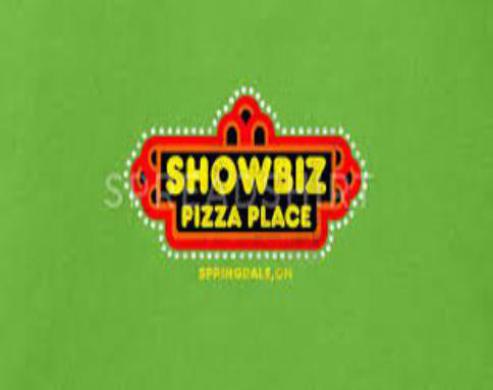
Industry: Food